Computer fan

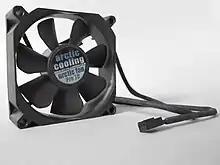
An 80 mm × 80 mm × 25 mm axial computer fan

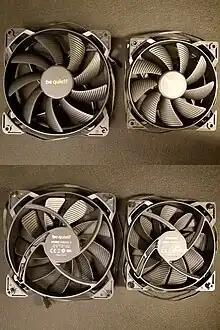
Fans from computer case – front and back

Fans are used to move air through the computer case. The components inside the case cannot dissipate heat efficiently if the surrounding air is too hot. Case fans may be placed as "intake fans", drawing cooler outside air in through the front or bottom of the chassis (where it may also be drawn over the internal hard drive racks), or "exhaust fans", expelling warm air through the top or rear. Some ATX tower cases have one or more additional vents and mounting points in the left side panel where one or more fans may be installed to blow cool air directly onto the motherboard components and expansion cards, which are among the largest heat sources.